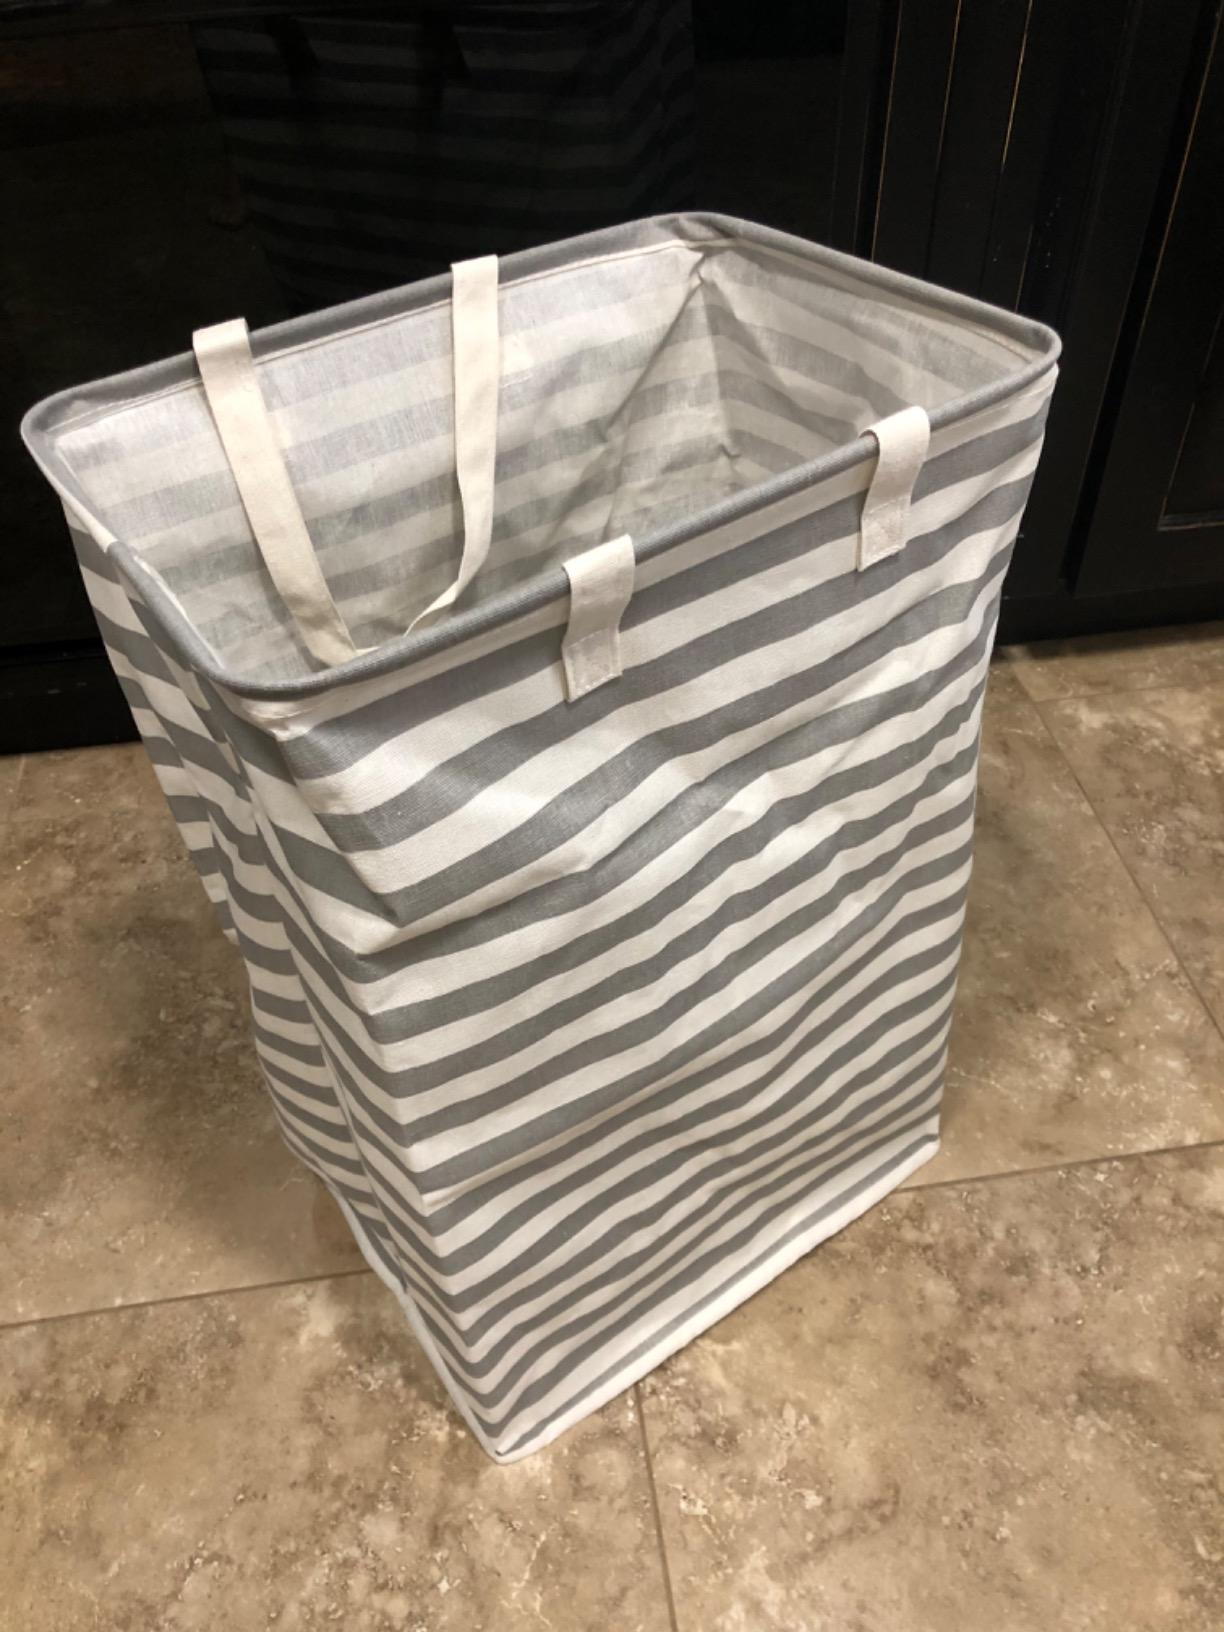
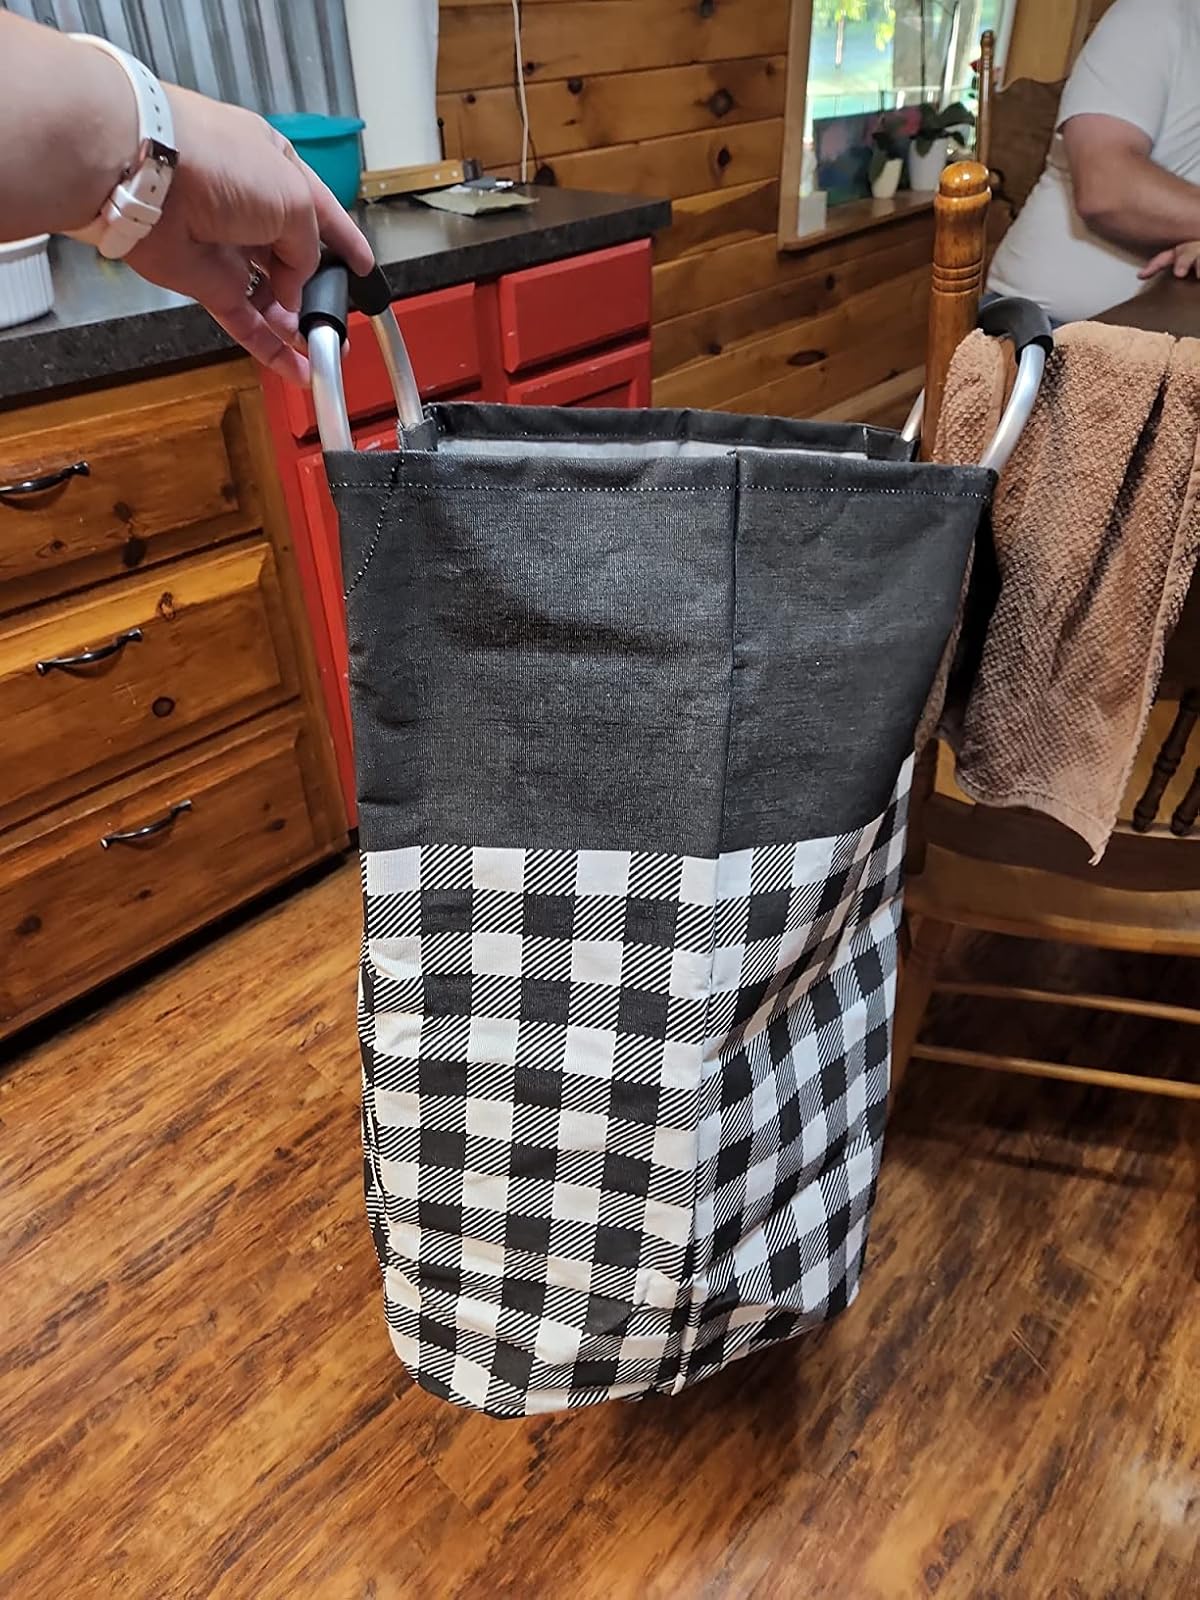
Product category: items_hamper
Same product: no